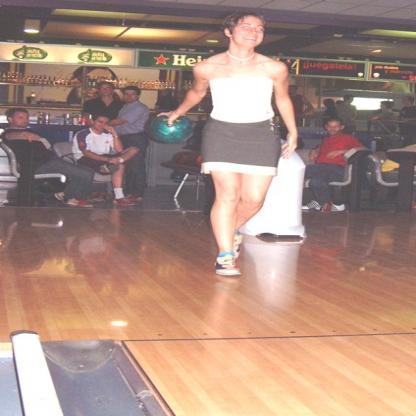
Scene: Indoor